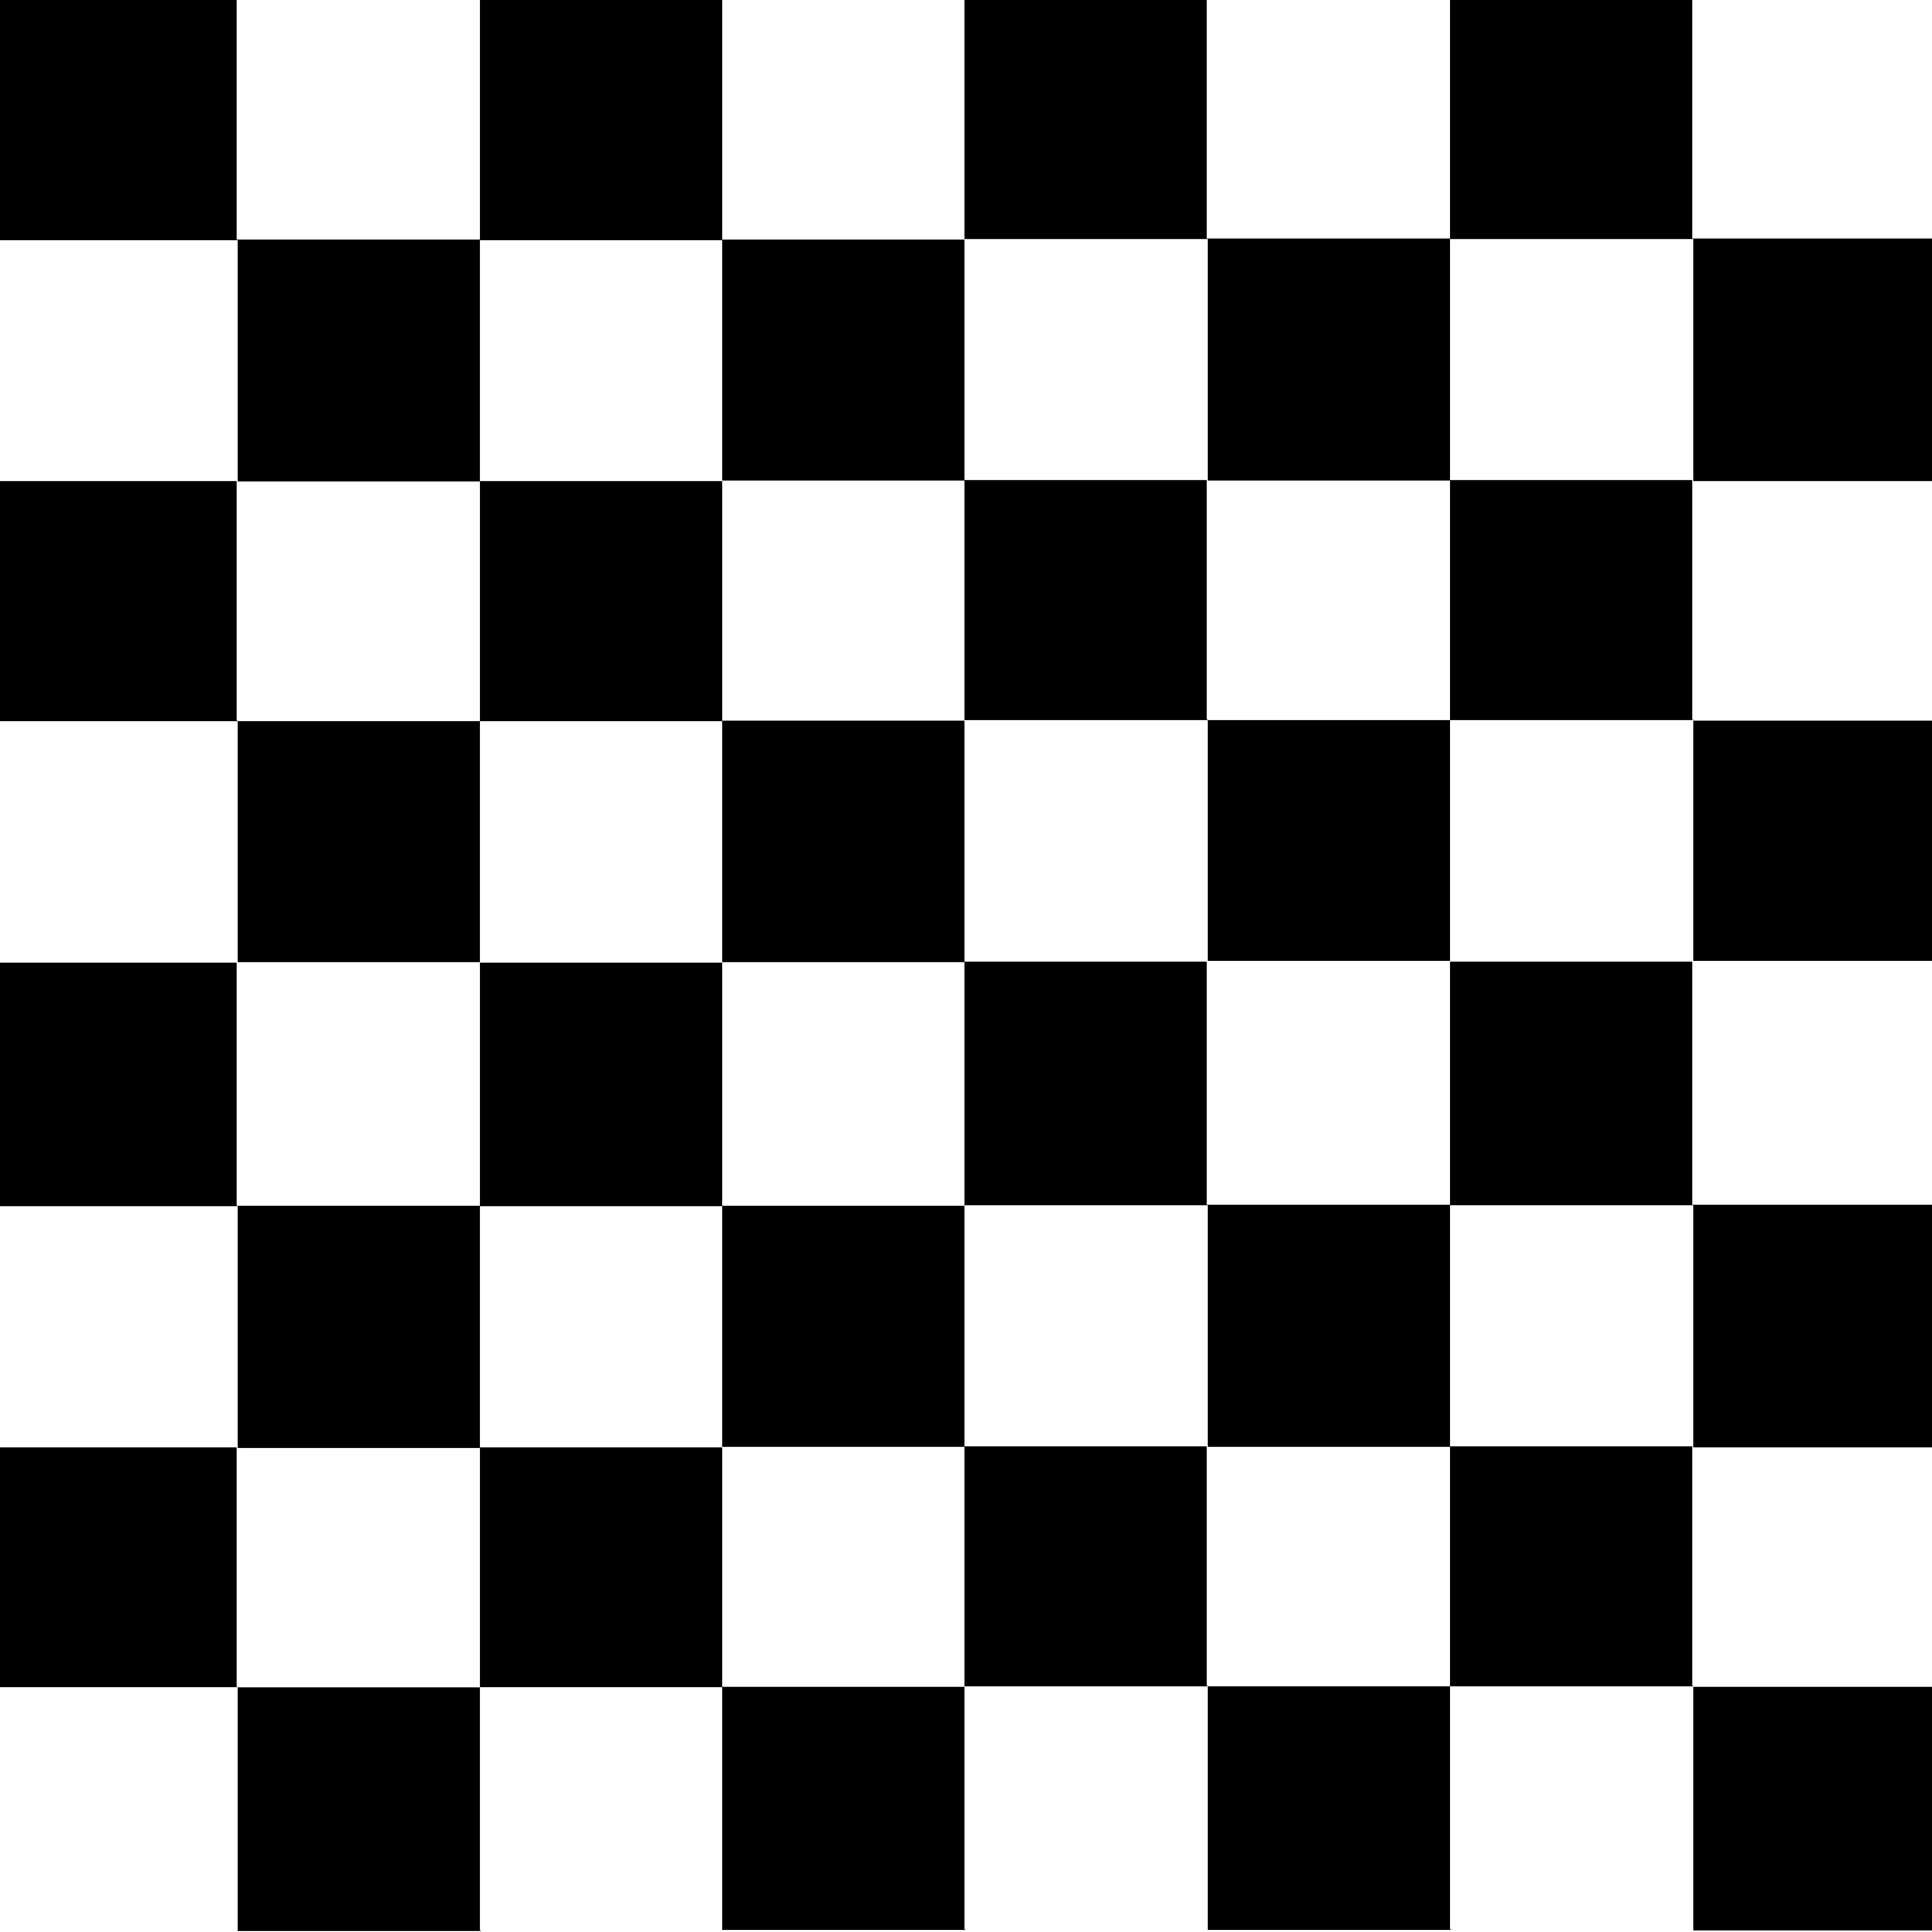
black and white, white, texture, flag, square, tile, black, decor, board game, start, background, sports, chess, chessboard, games, shape, target, checkered, chess board, game board, indoor games and sports, tabletop game, english draughts